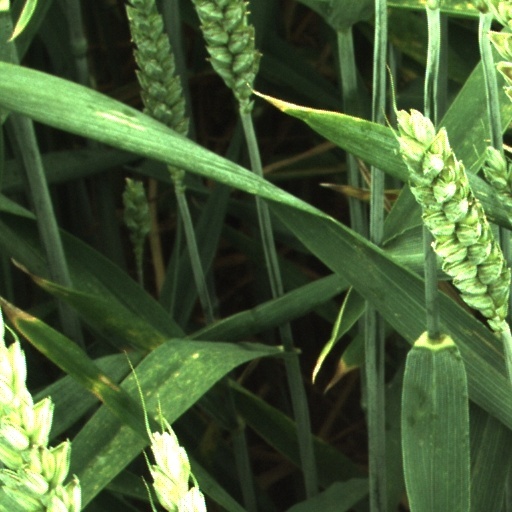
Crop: wheat